Space Exploration Vehicle

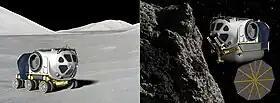
Artist's concept of the Space Exploration Vehicle as a wheeled rover on the Moon (left) and as a free-flying spacecraft hovering over an asteroid's surface (circa 2011 design)

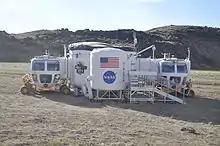
The two rover prototypes docked to the Habitat Demonstration Unit during DesertRATS 2010

The Space Exploration Vehicle (SEV) is a modular vehicle concept developed by NASA from 2008 to 2015. It would have consisted of a pressurized cabin that could be mated either with a wheeled chassis to form a rover for planetary surface exploration (on the Moon and elsewhere) or to a flying platform for open space missions such as servicing satellites and missions to near-Earth asteroids. The concept evolved from the Lunar Electric Rover (LER) concept, which in turn was a development of the Small Pressurized Rover (SPR) concept.